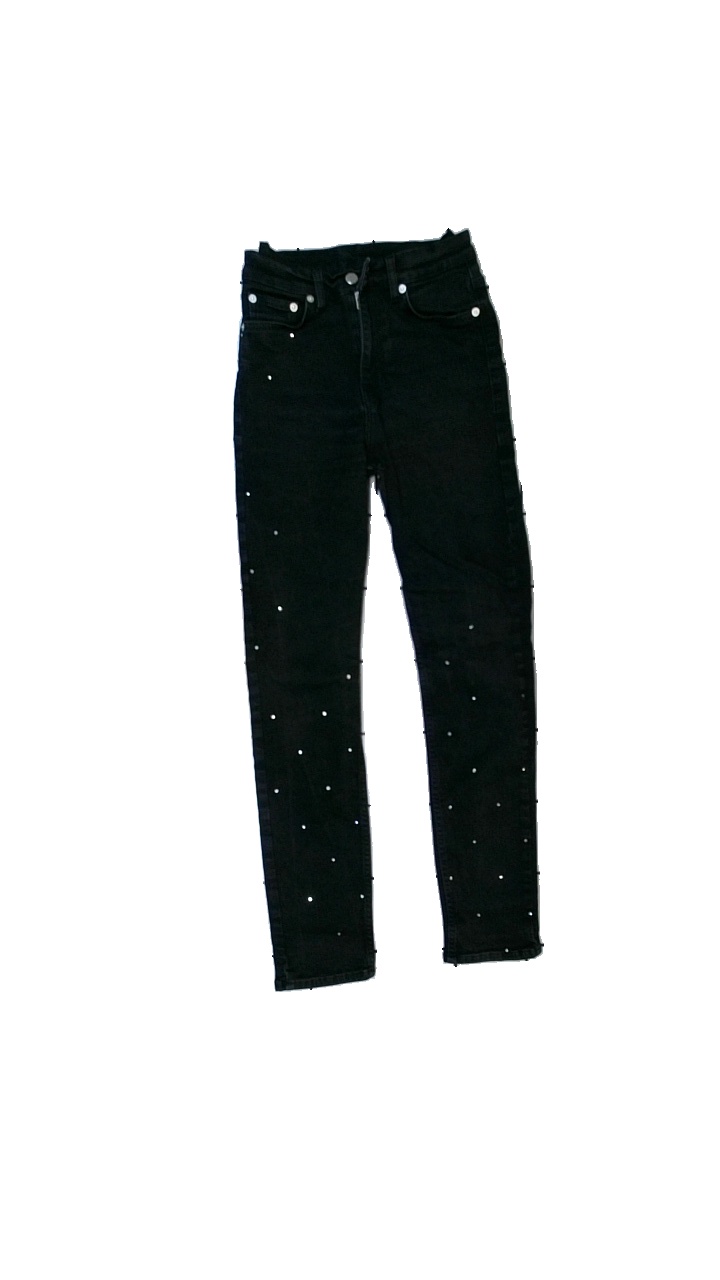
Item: Jeans (Ladies)
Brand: Junkyard
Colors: Black
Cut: Regular
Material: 98% cotton, 2% elastane
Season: All
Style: Denim
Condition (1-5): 3
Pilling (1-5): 4
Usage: Reuse
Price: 50-100